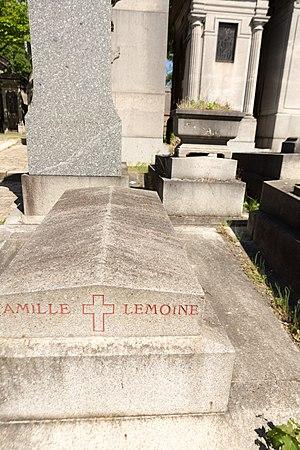
Paul-Armand Challemel-Lacour, né à Avranches le 19 mai 1827 et mort à Paris 26 octobre 1896, est un homme d'État français, président du Sénat sous la IIIᵉ République de 1893 à 1896.